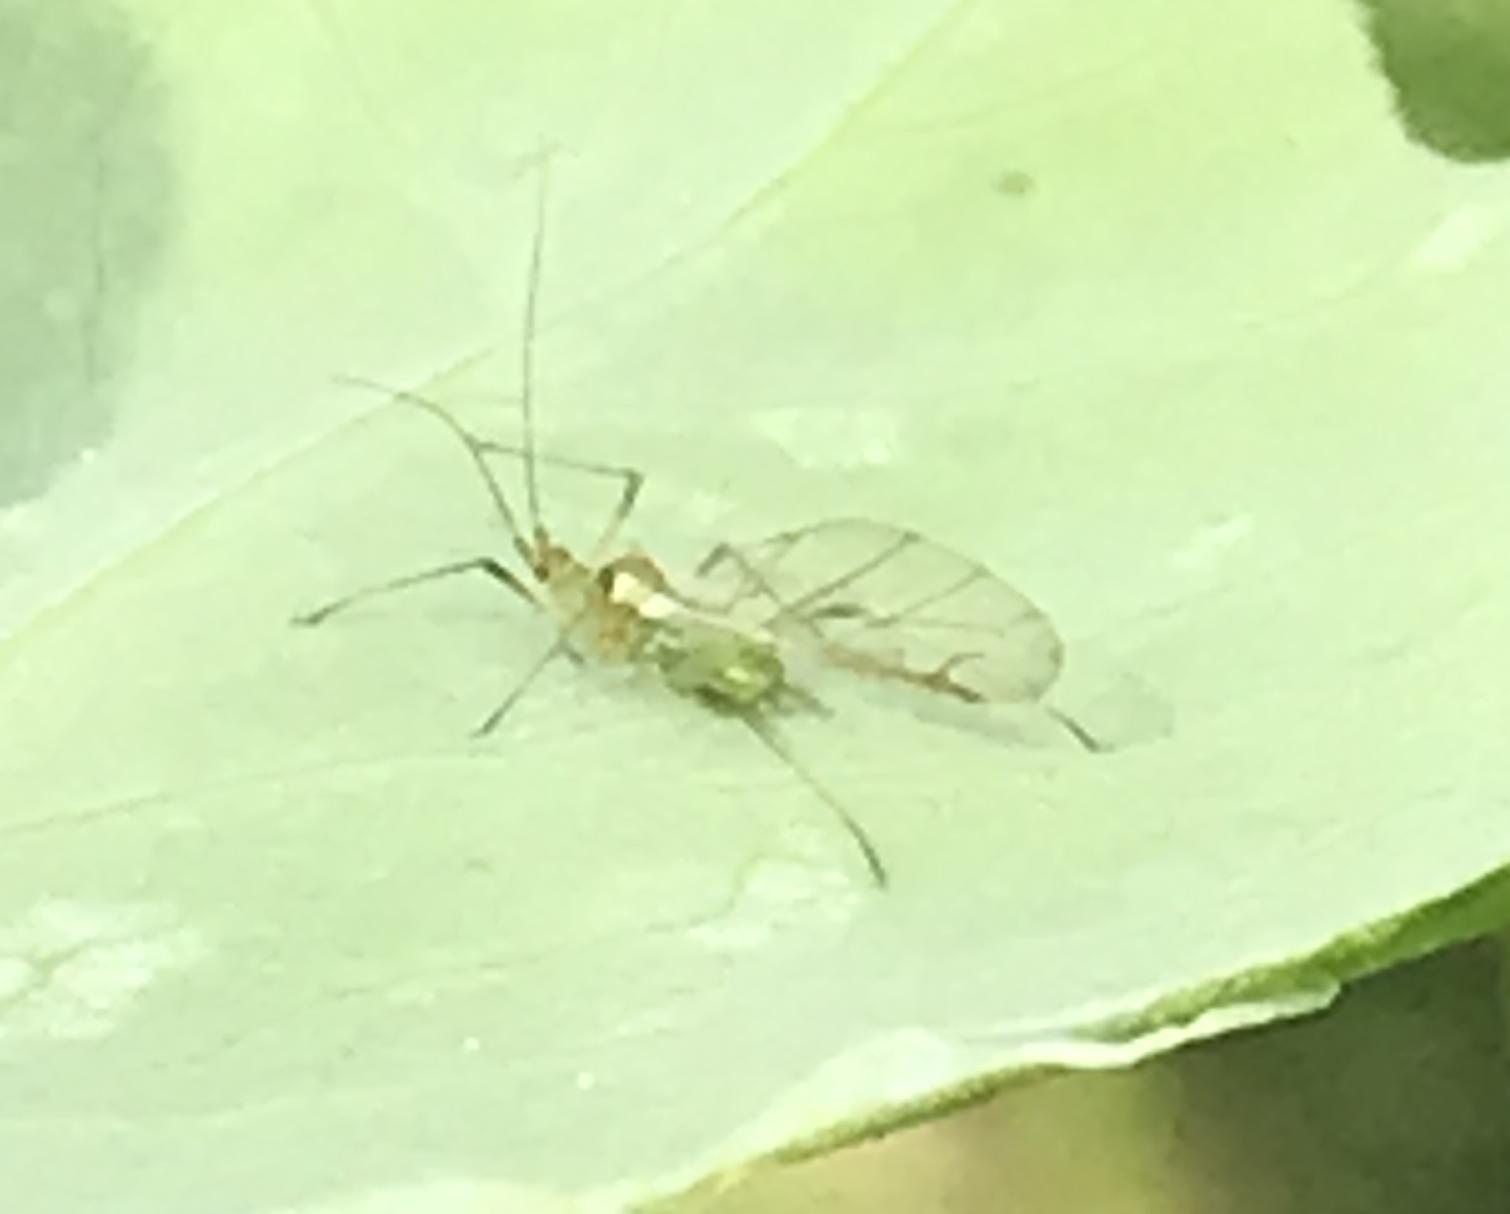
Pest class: pea_aphid